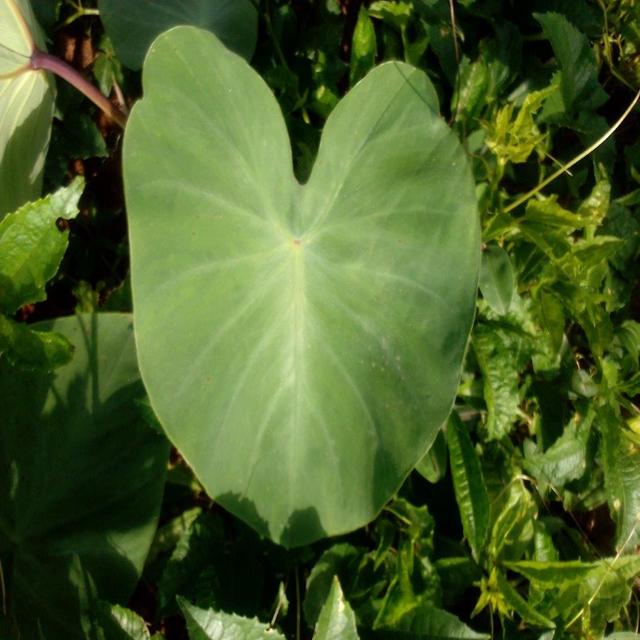
Label: Healthy